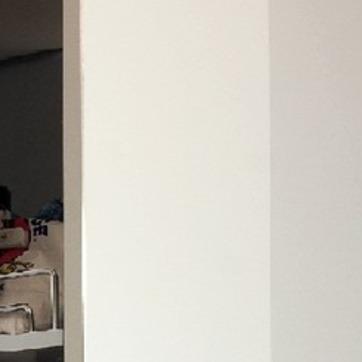
Material: painted